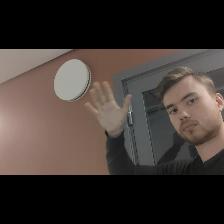
Label: Human